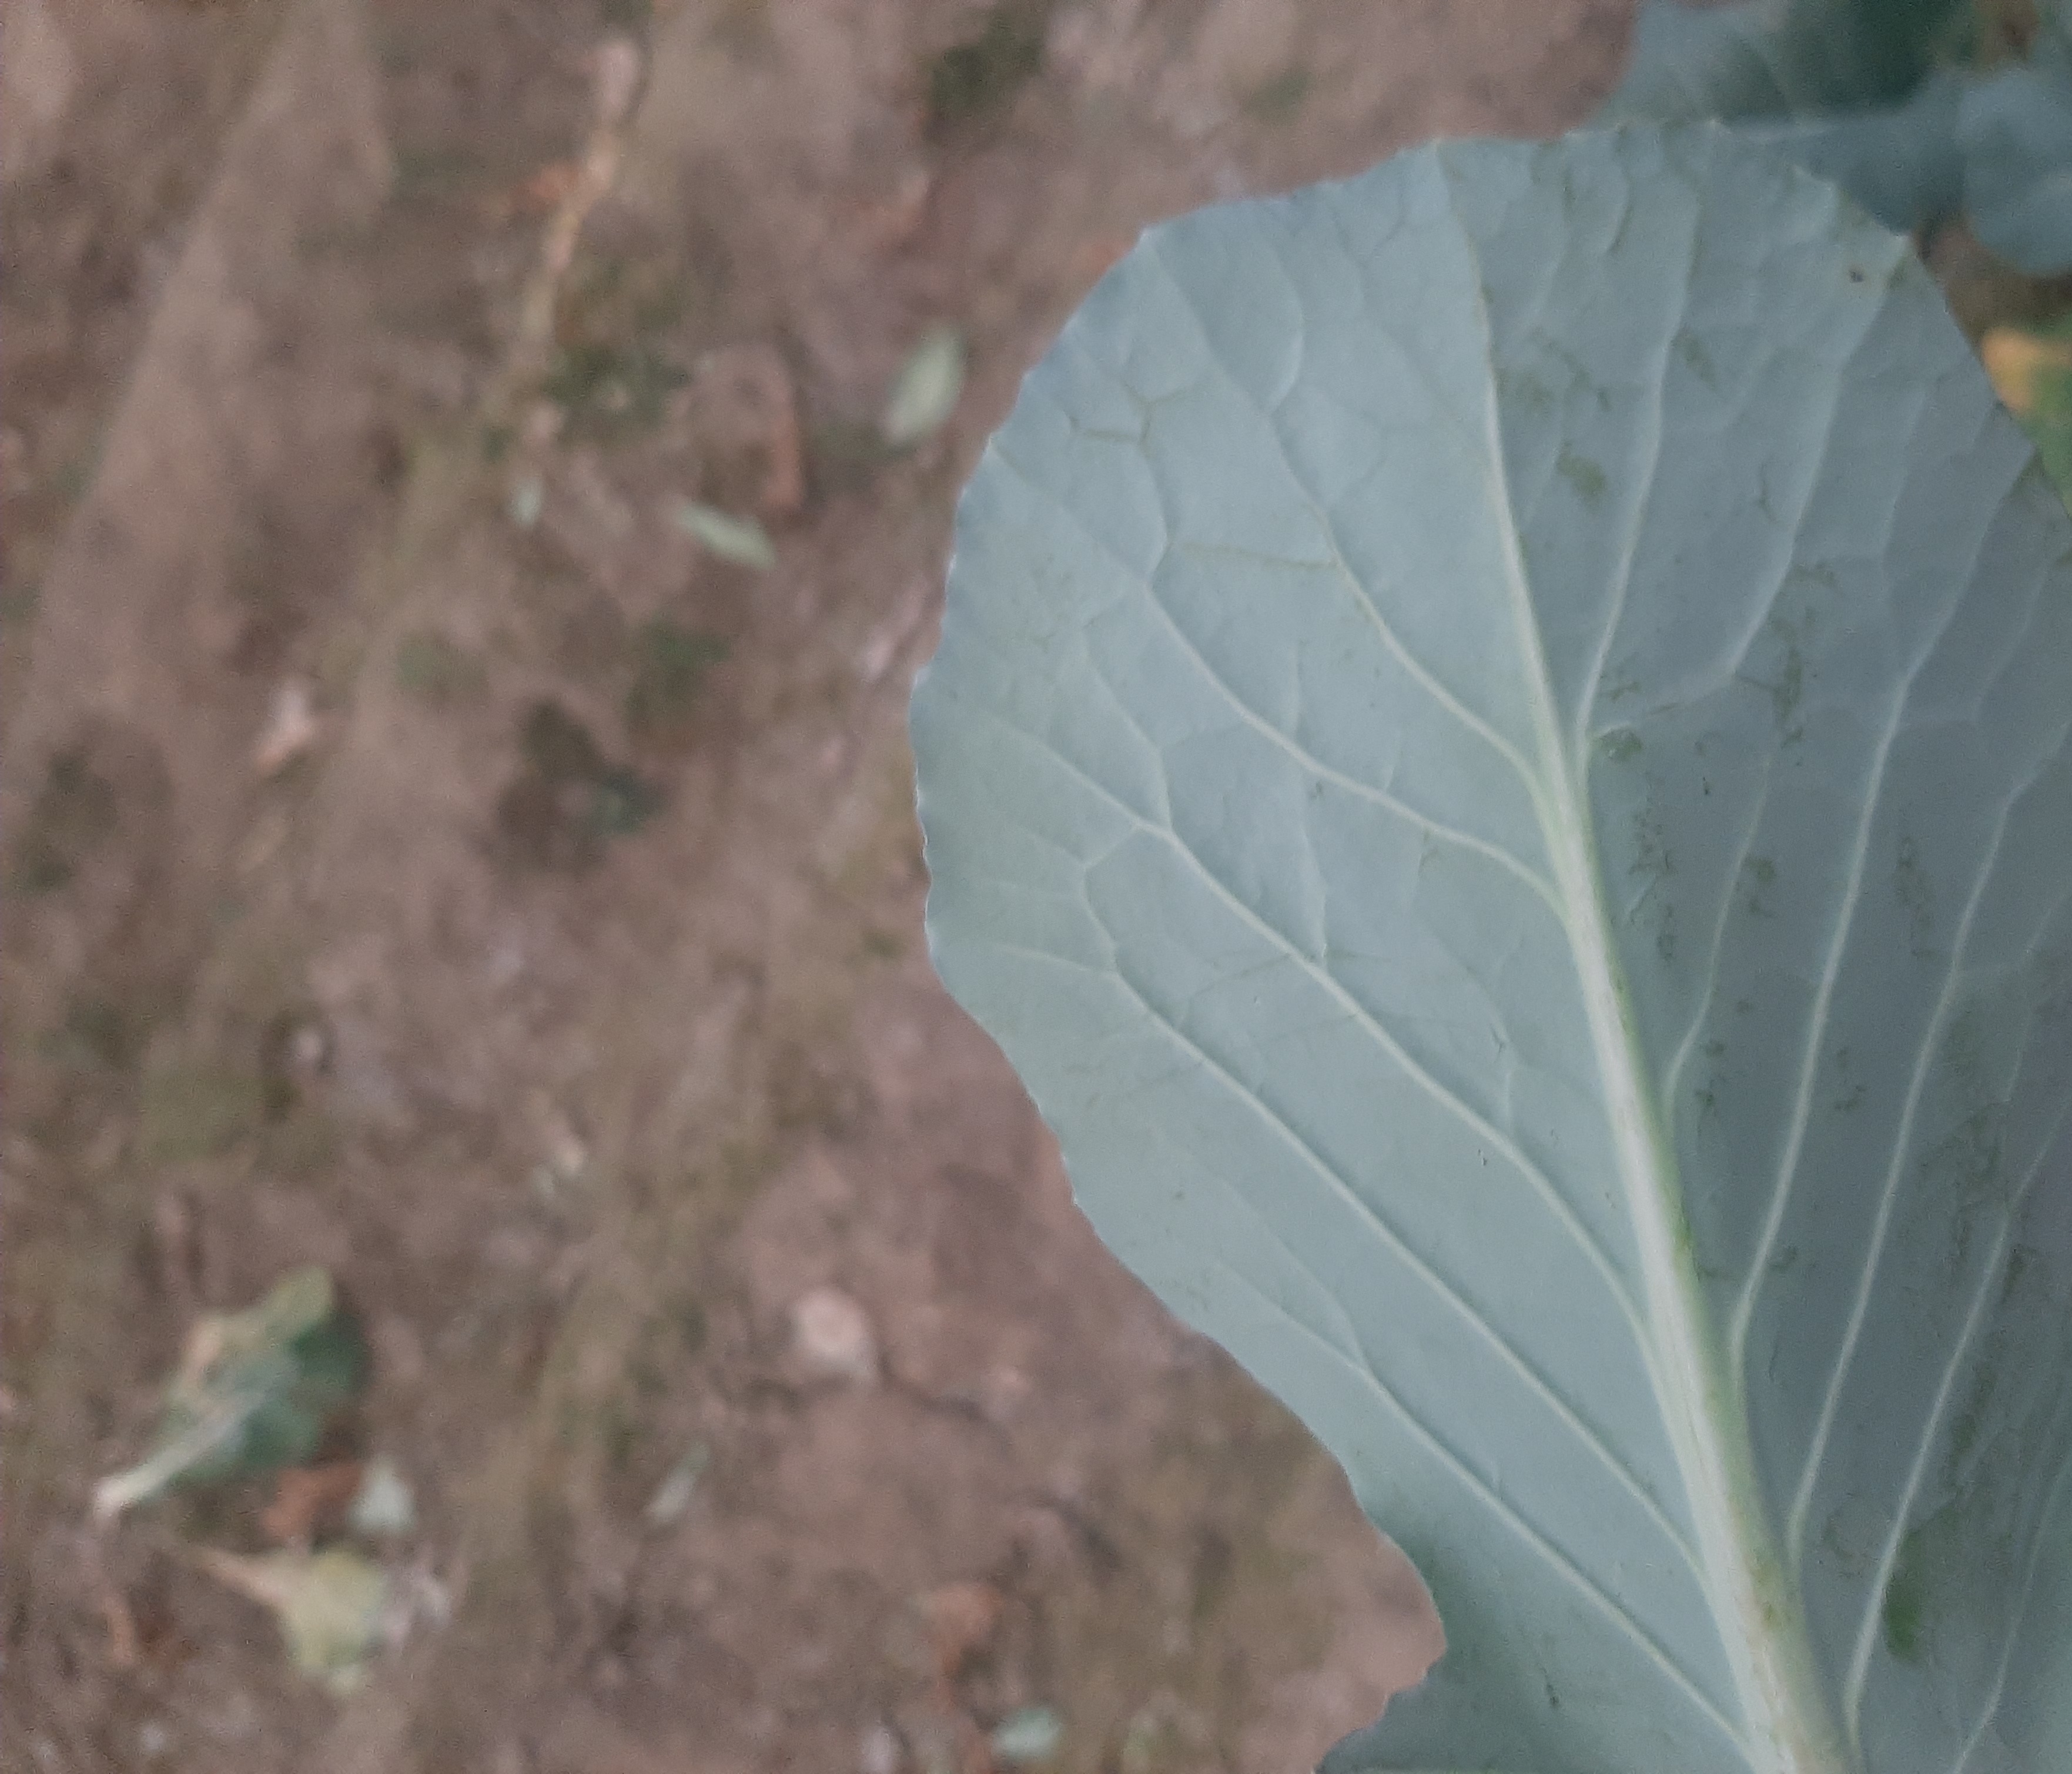
Label: No disease